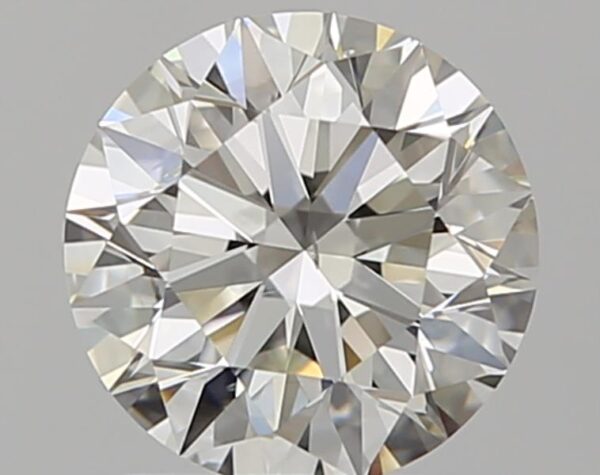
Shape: round
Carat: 1.08
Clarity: VS2
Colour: J
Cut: EX
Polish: EX
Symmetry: EX
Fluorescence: N
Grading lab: GIA
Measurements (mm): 6.51 x 6.55 x 4.07